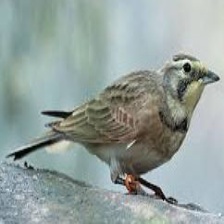
Species: HORNED LARK
Scientific name: EREMOPHILA ALPESTRIS